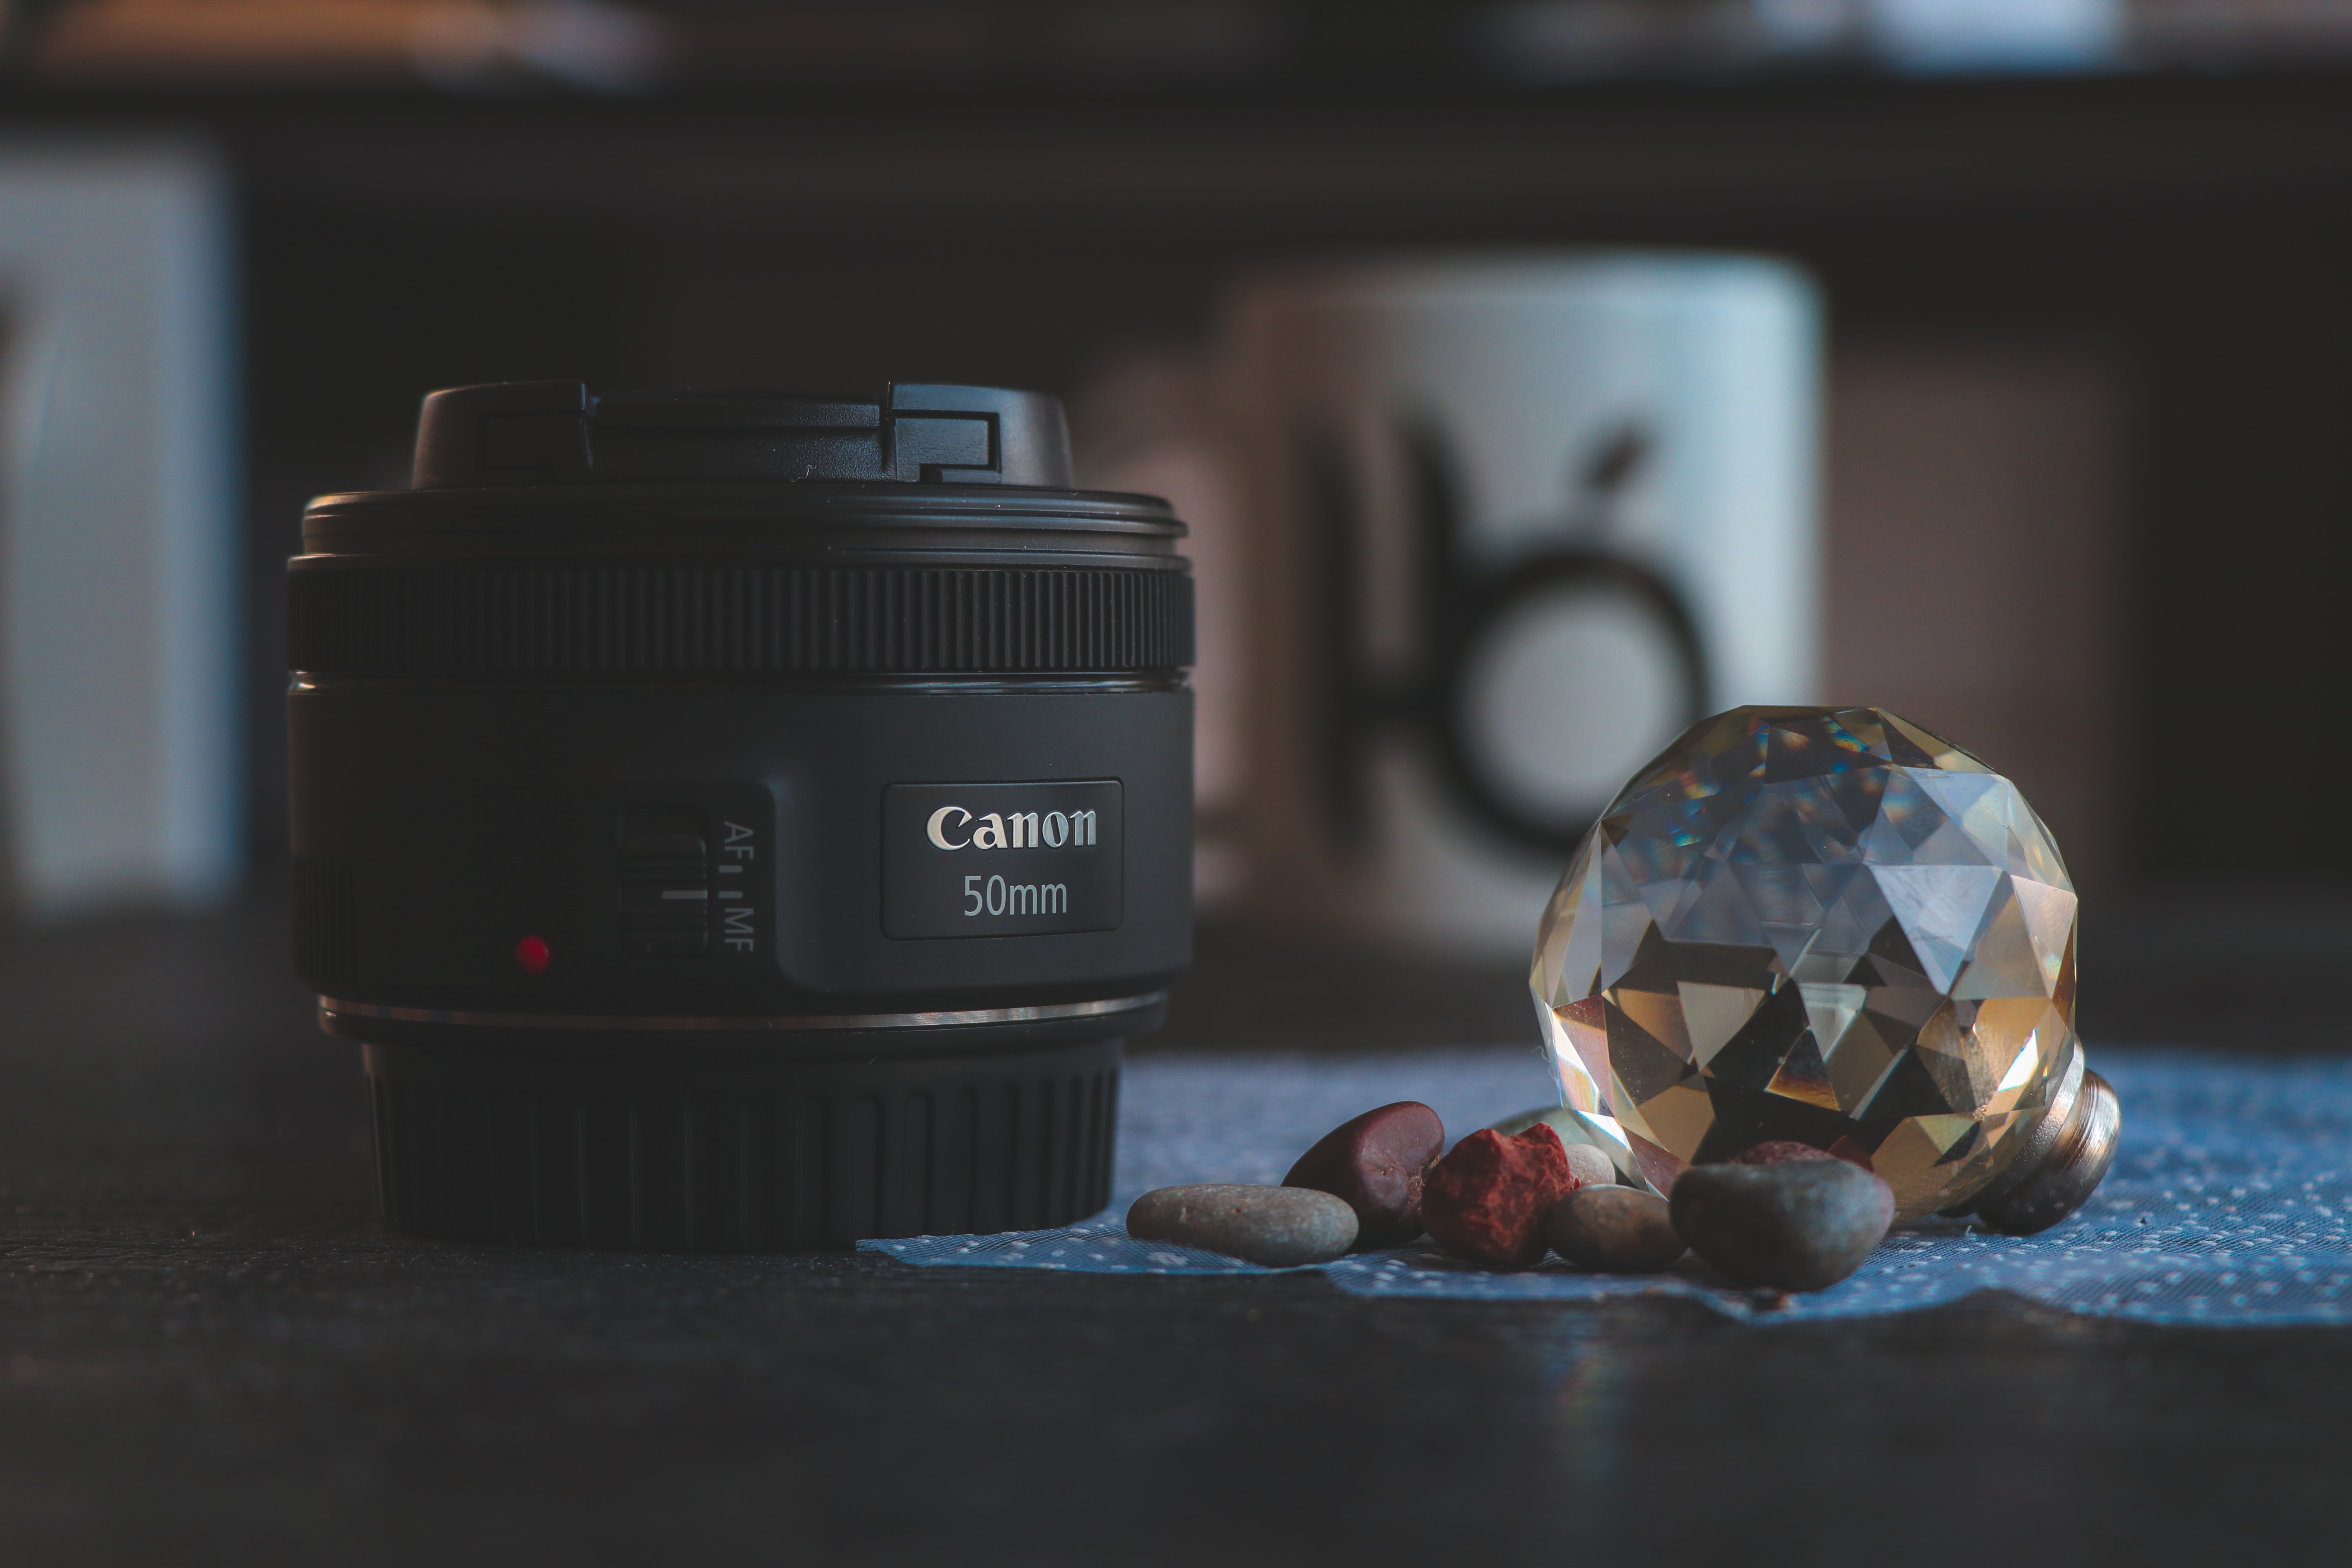
photography, cameras optics, lens, still life, still life photography, camera accessory, gas, camera lens, glass, games